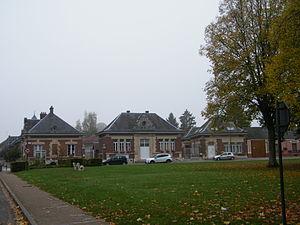
Bâtiments communaux